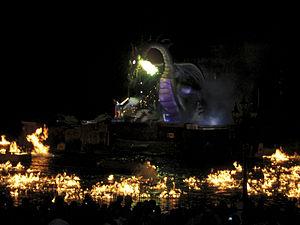
Fantasmic! est un spectacle nocturne de Disney composé de feux d'artifice d'effets hydrotechniques et pyrotechniques. Il est présenté à Disneyland depuis le 13 mai 1992, et aux Disney's Hollywood Studios depuis 15 octobre 1998. Ce spectacle est basé sur plusieurs œuvres de Disney dont Le Roi lion, Pocahontas, Hercule et Mulan.